Battle of Baltimore

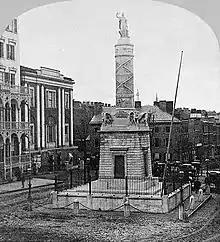
Battle Monument, Baltimore

Colonel Brooke's troops withdrew, and Admiral Cochrane's fleet sailed off to regroup before his next (and final) assault on the United States, at the Battle of New Orleans. Armistead was soon promoted to lieutenant colonel. Much weakened by the arduous preparations for the battle, he died at 38, only three years after the battle.